History of Australia

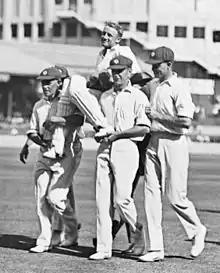
21-year-old Don Bradman is chaired off the cricket pitch after scoring a world record 452 runs not out in 1930. Sporting success lifted Australian spirits through the Depression years.

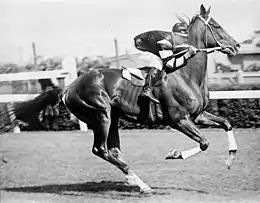
Phar Lap, c. 1930

After the war, Prime Minister Billy Hughes led a new conservative force, the Nationalist Party, formed from the old Liberal party and breakaway elements of Labor (of which he was the most prominent), after the deep and bitter split over Conscription. An estimated 12,000 Australians died as a result of the Spanish flu pandemic of 1919, almost certainly brought home by returning soldiers.